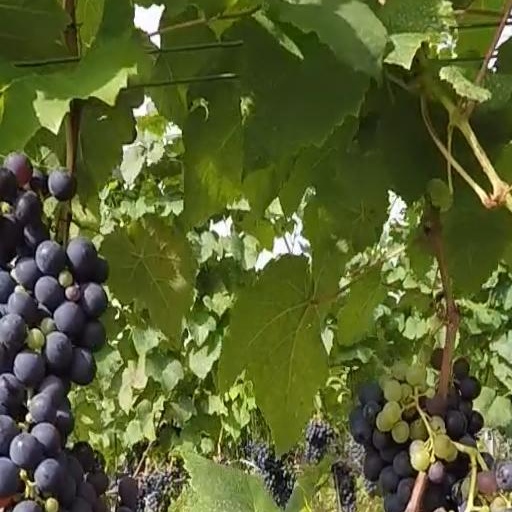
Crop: grape